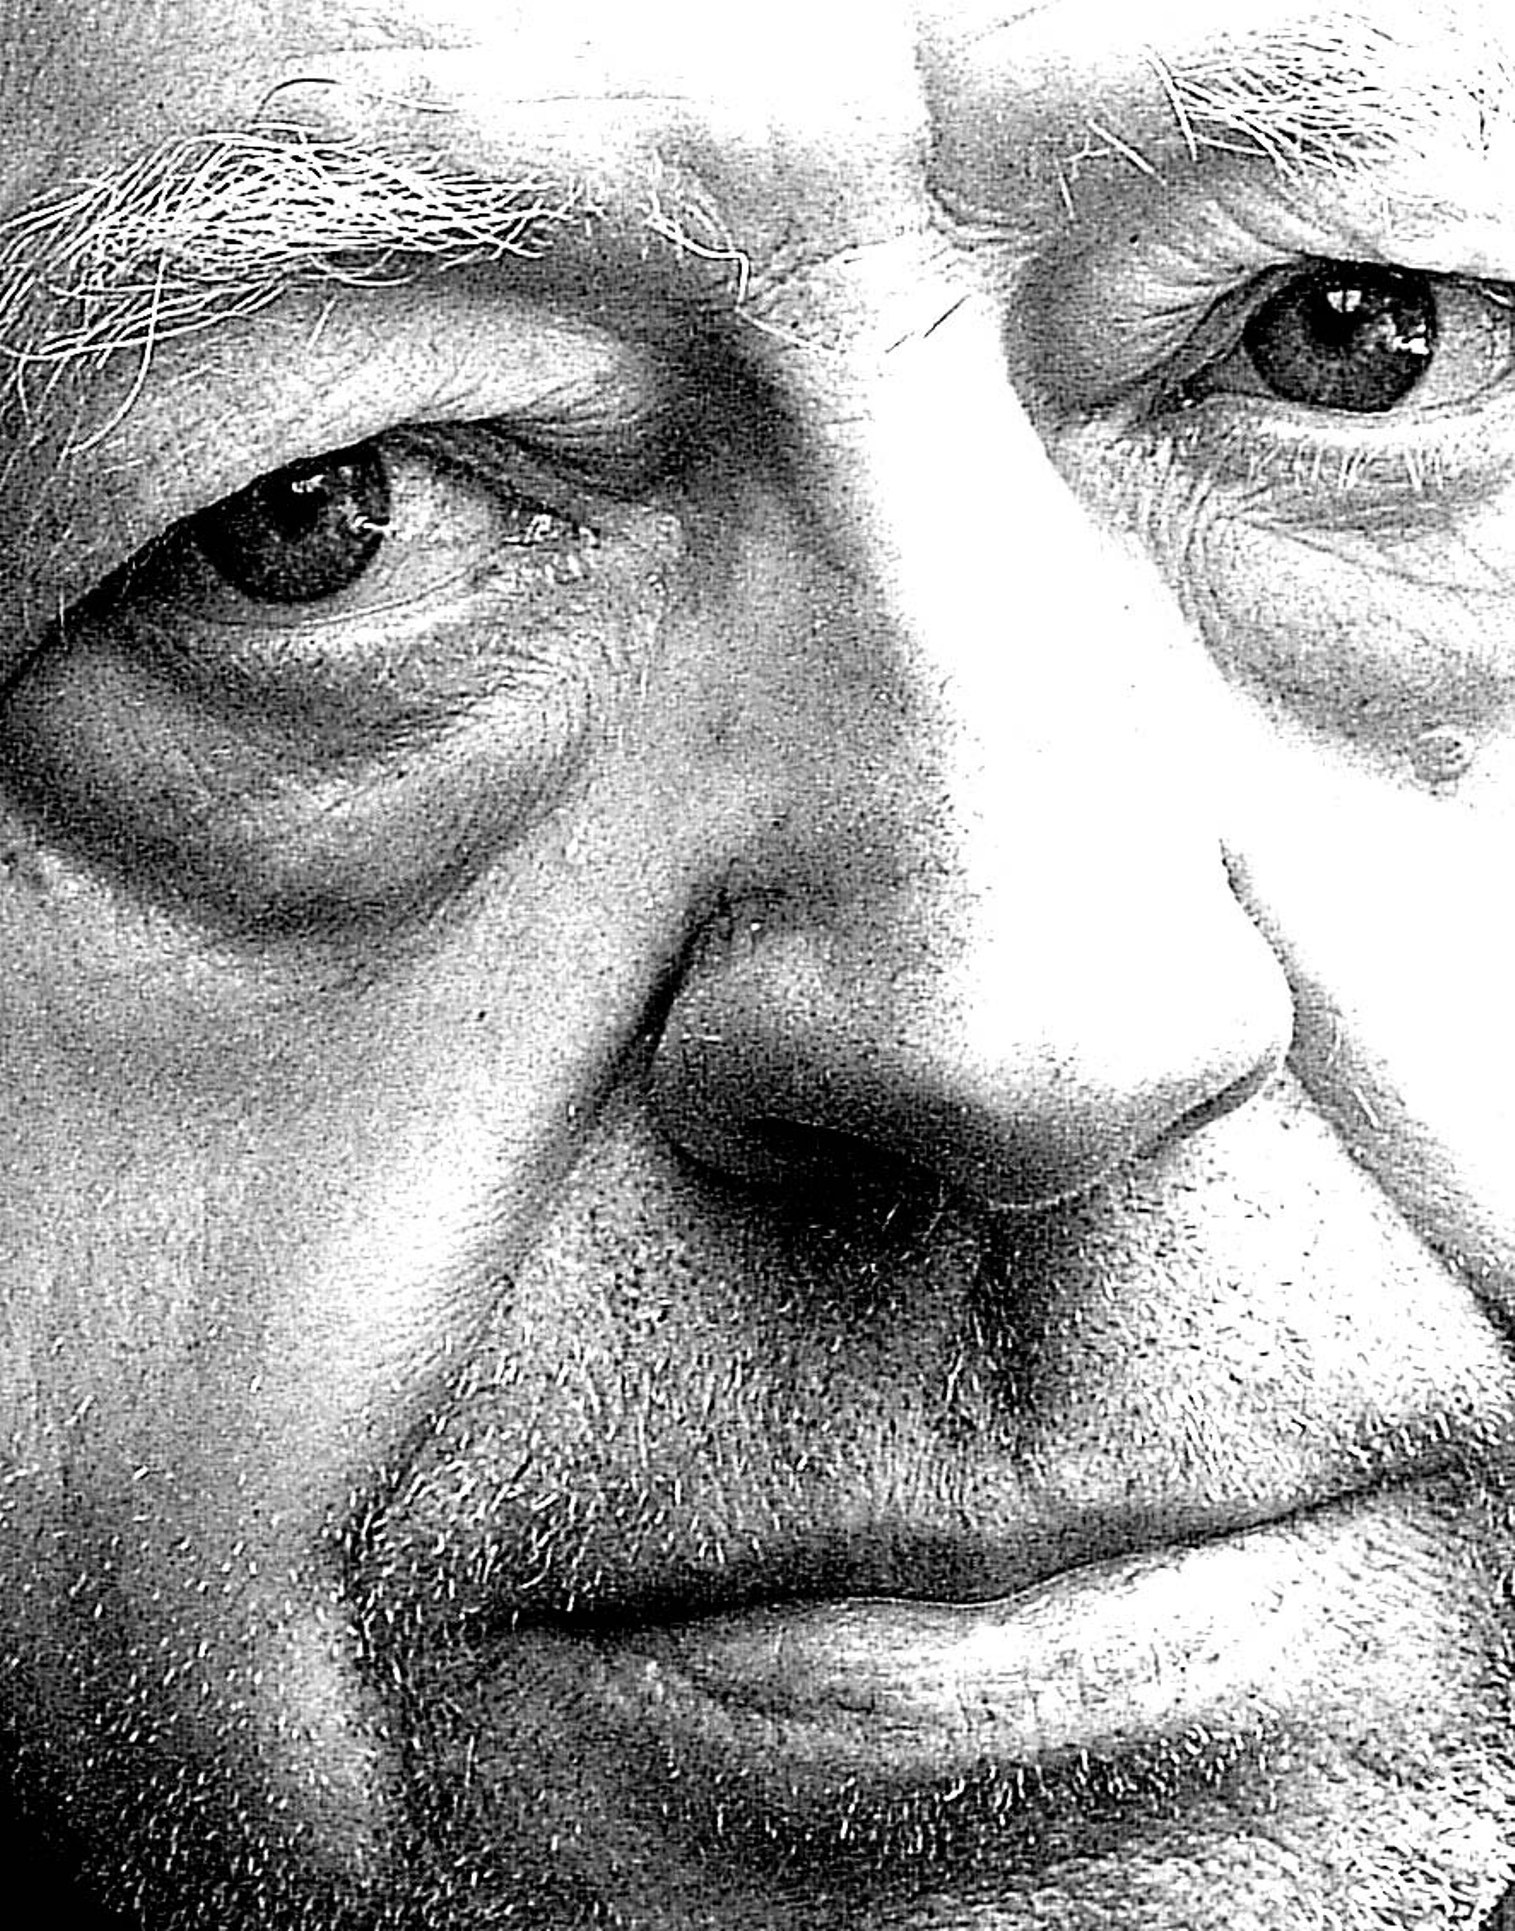
black and white, sadness, portrait, monochrome, old man, face, nose, eyes, sketch, drawing, head, monochrome photography, figure drawing